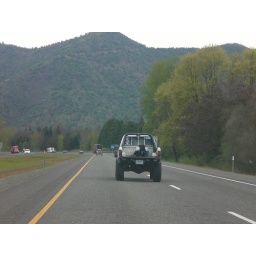
Black dog in the truck